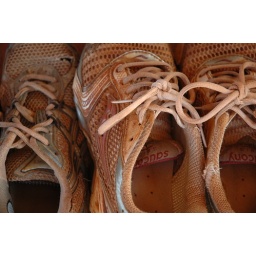
And this is what 2348238472349837 miles of running in red clay does to your tennis shoes.....